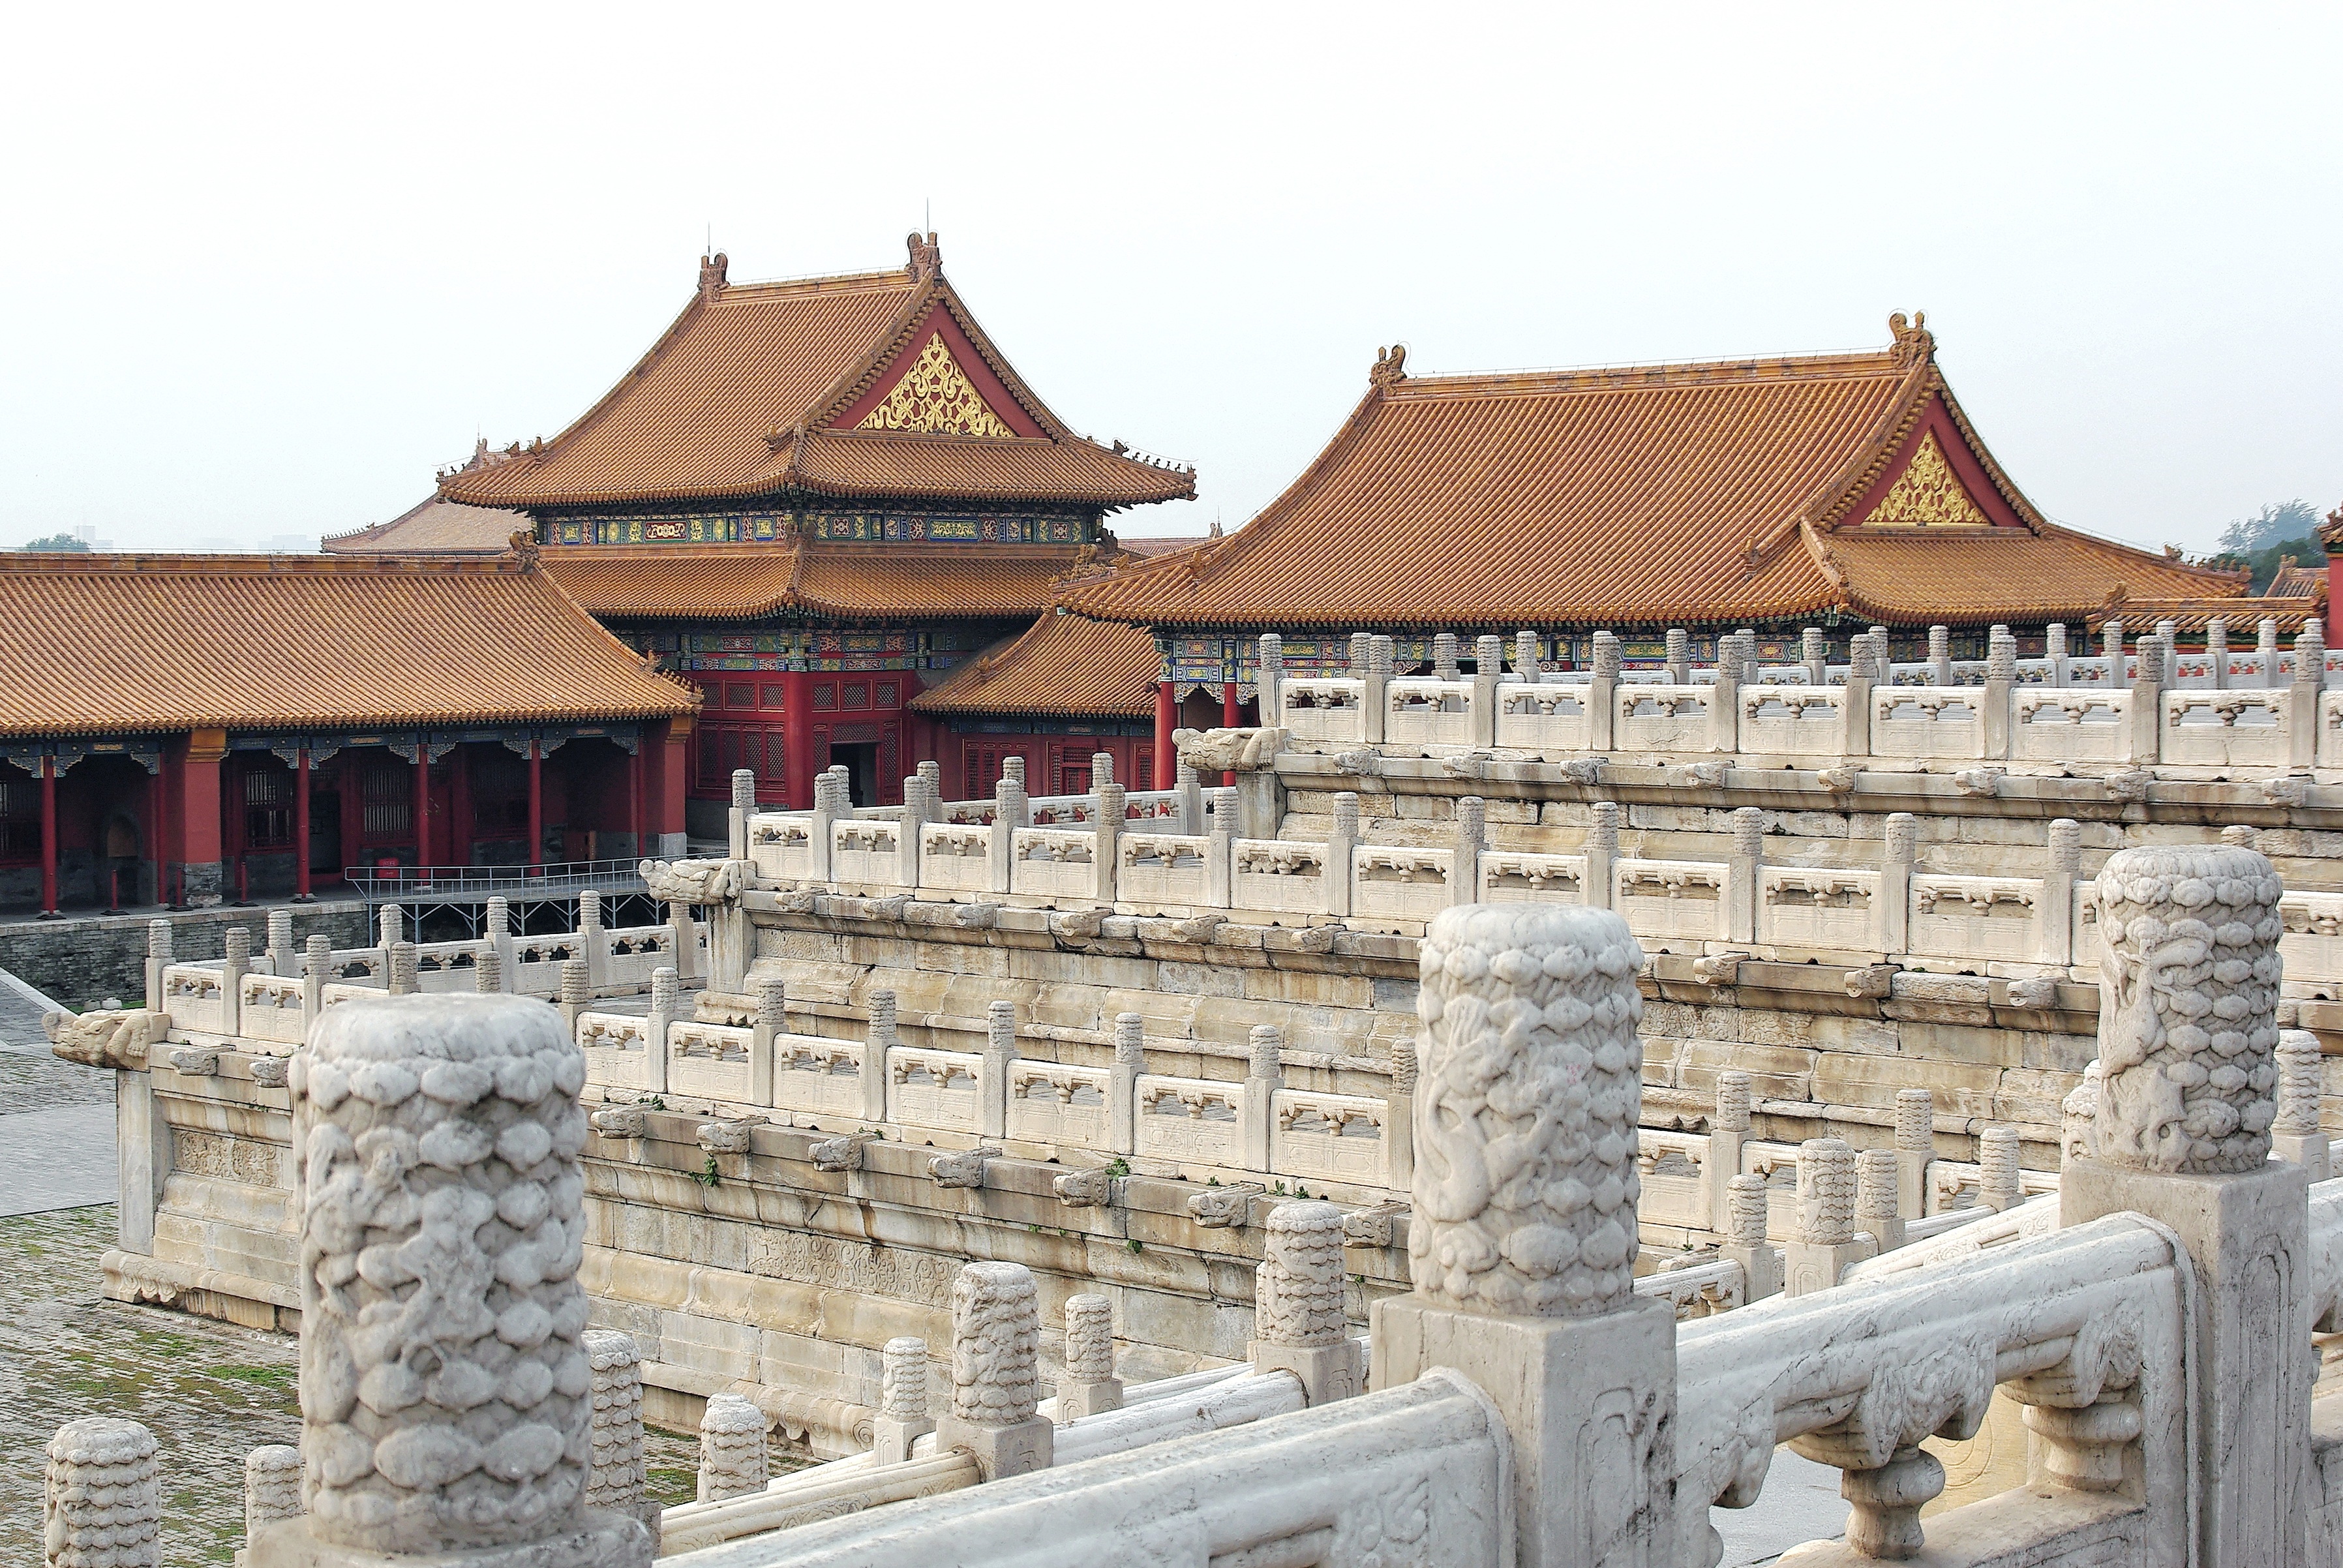
building, palace, decoration, place of worship, temple, beijing, marble, shrine, china, chinese architecture, emperor, wat, forbidden city, archaeological site, unesco world heritage site, terraces, roman temple, hindu temple, historic site, imperial flag, ancient history, ancient roman architecture, ancient greek temple